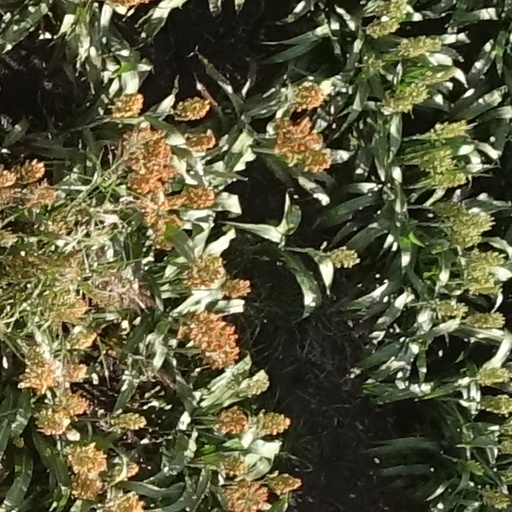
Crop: sorghum